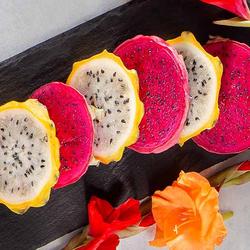
Label: Dragonfruit